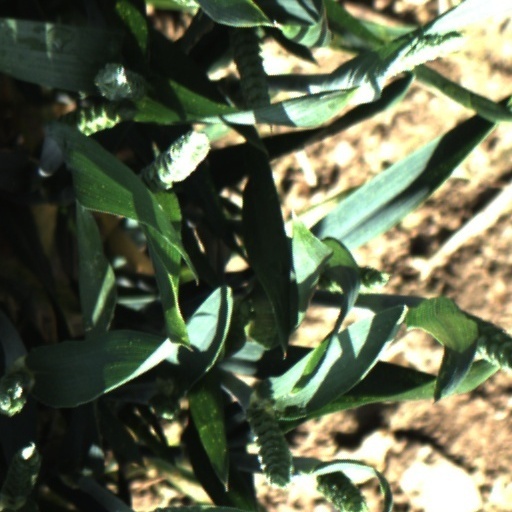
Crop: wheat